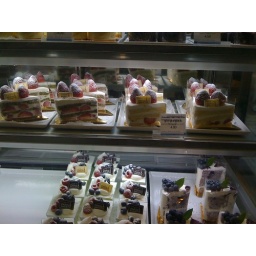
in my mind i want to get the green tea cake or the blueberry cake. but the chocolate cake won. yummy :)